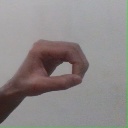
अक्षर: औ